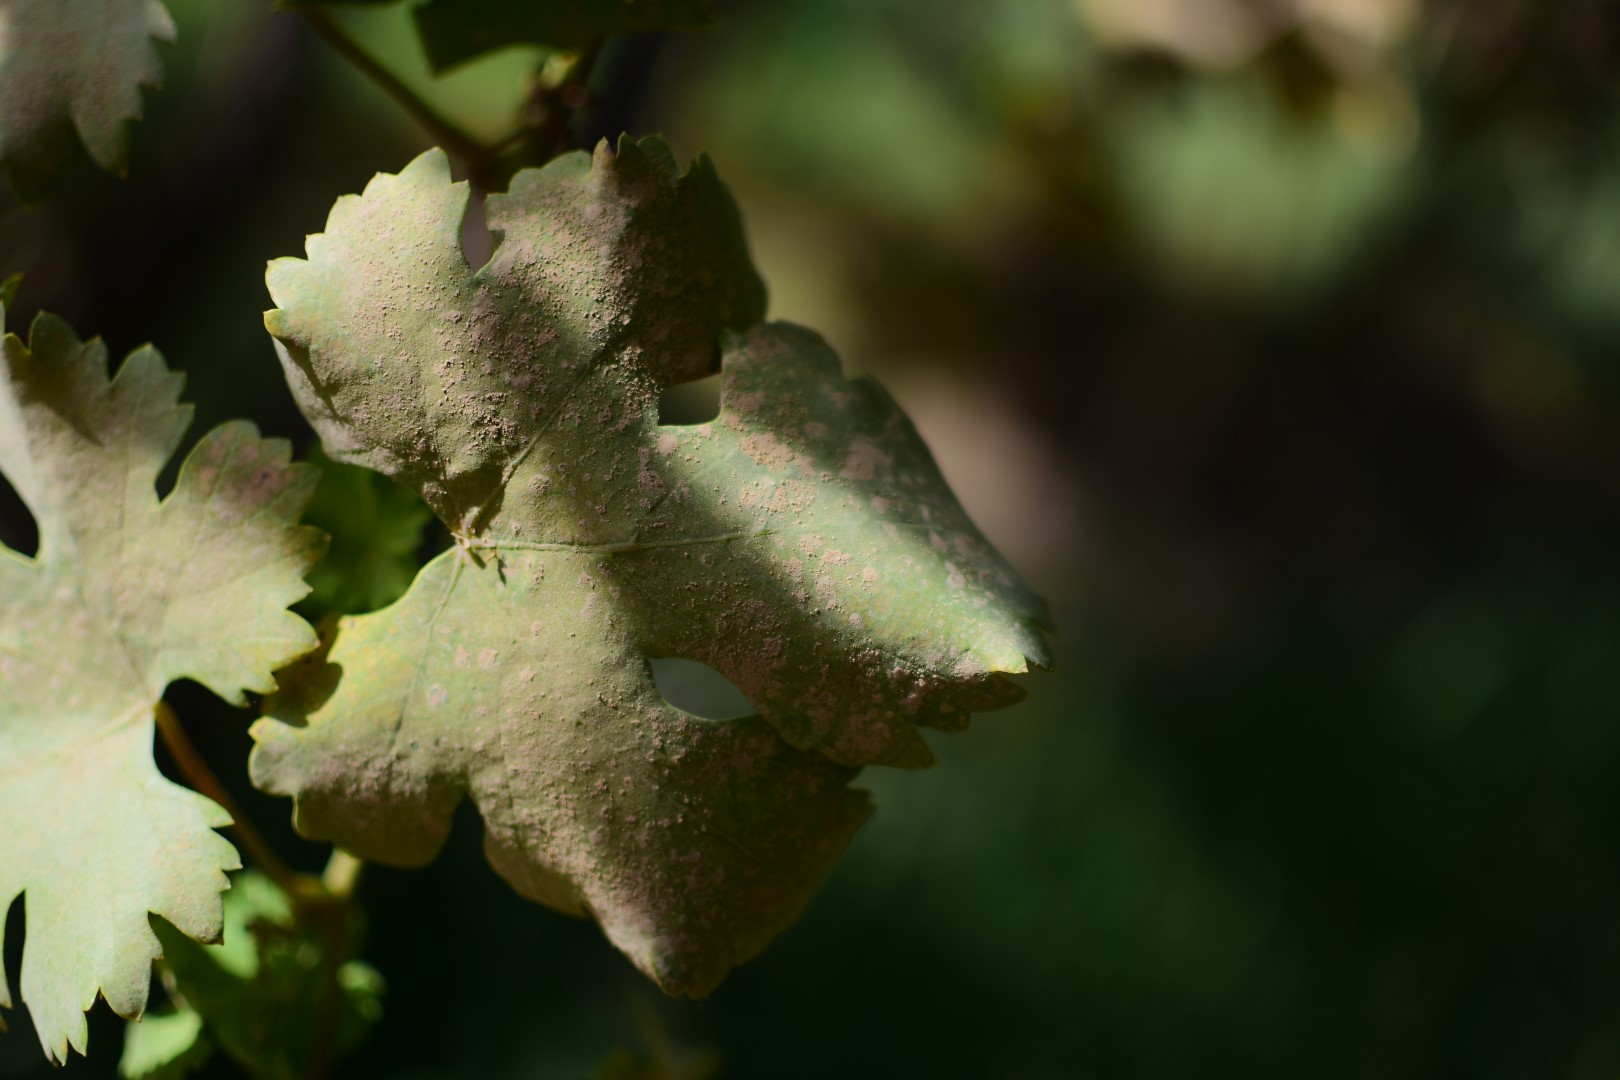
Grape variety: Shdah